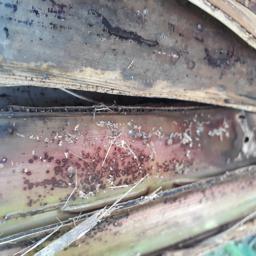
Label: PSEUDOSTEM WEEVIL